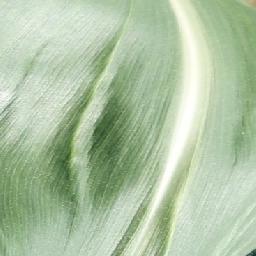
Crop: corn
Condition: (maize)_healthy